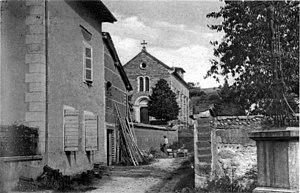
Luzinay est une commune française située dans le département de l'Isère en région Auvergne-Rhône-Alpes. La commune fait partie de la communauté d'agglomération Vienne Condrieu Agglomération et de l'aire urbaine de Lyon.